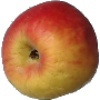
Label: Apple Red Yellow 1